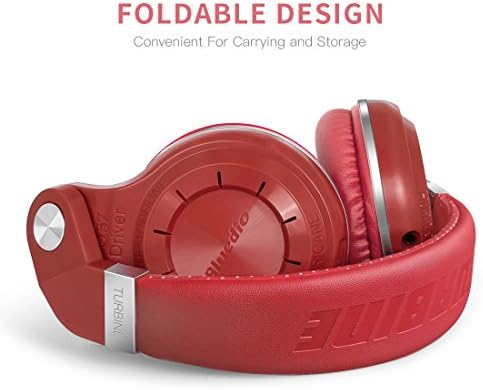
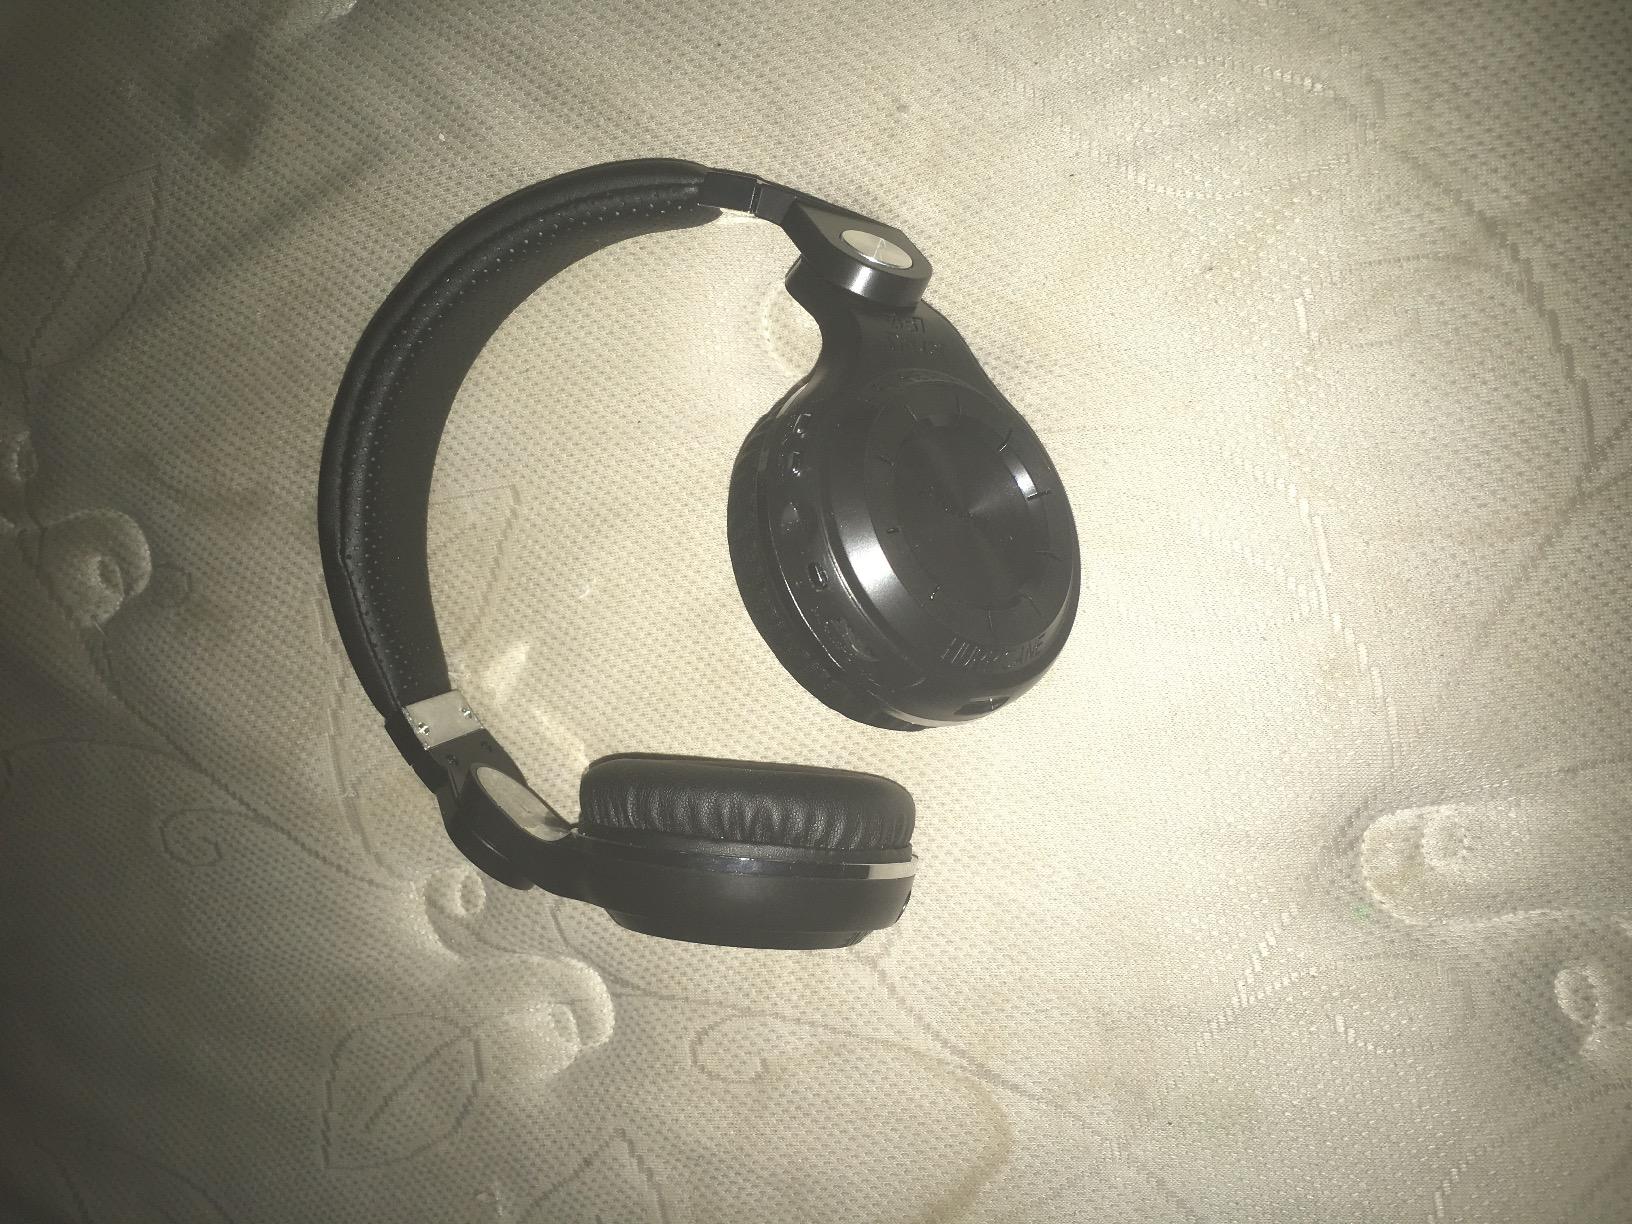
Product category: headphones
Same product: no